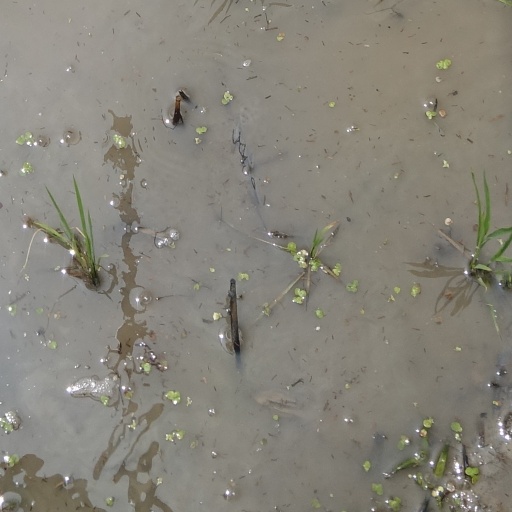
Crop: rice